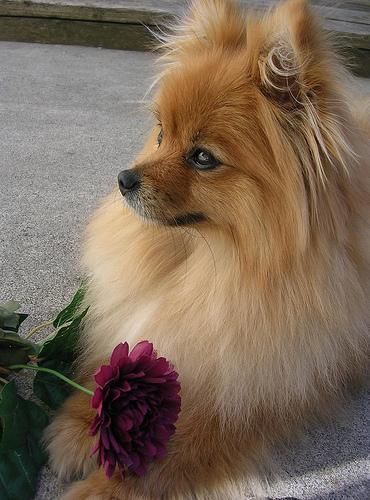
Pomeranian